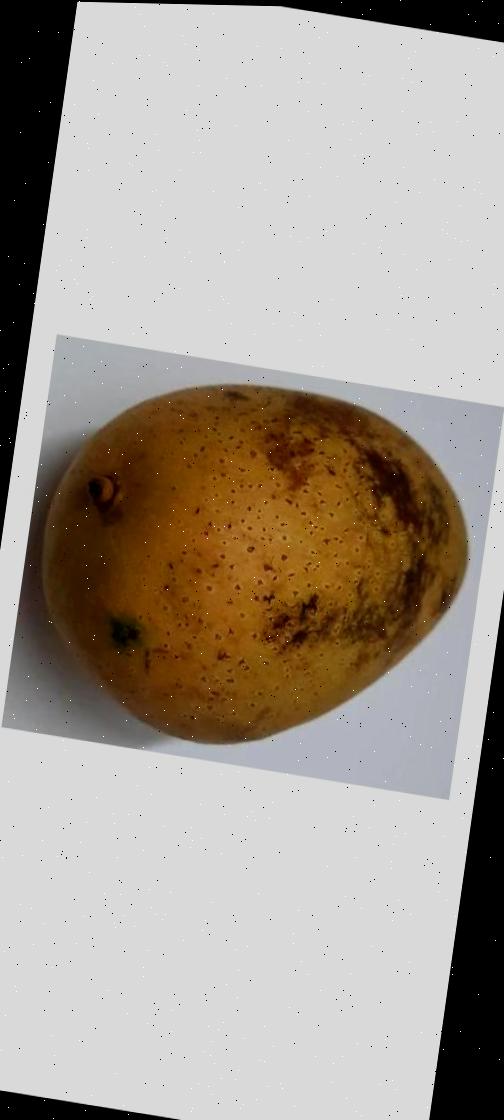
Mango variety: Ashshina Classic